Nitiraj Singh

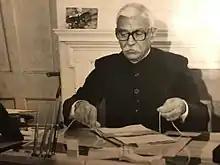
Nitiraj Singh in his office in New Delhi, India in 1971.

Chaudhary Nitiraj Singh (13 February 1909 – 28 October 1988) was an Indian politician belonging to the Indian National Congress. He was elected to the Lower House of Parliament the Lok Sabha from Narmadapuram, Madhya Pradesh, India in 1967 and 1971. He was the Minister of state for Petroleum and Chemicals and Mines and Metals from June 1970 to May 1971 and was later the Minister of State for Law & Justice in the Indira Gandhi Government.